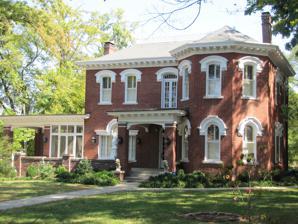
Building: Johnson-Hach House
Country: United States of America
Year built: 1877
United States historic place Johnson--Hach House U.S. National Register of Historic Places The Johnson-Hach House in 2012 Show map of Tennessee Show map of the United States Location 403 Greenwood Avenue, Clarksville, Tennessee Coordinates 36°31′28″N 87°20′49″W / 36.52444°N 87.34694°W / 36.52444; -87.34694 ( Johnson--Hach House ) Area 6.7 acres (2.7 ha) Built 1877 ( 1877 ) Architect G. Tandy Smith Jr. Architectural style Italianate , Colonial Revival MPS Clarksville MPS NRHP reference No. 98001507 Added to NRHP December 10, 1998 The Johnson-Hach House is a historic house in Clarksville, Tennessee , U.S.. It was built circa 1877 for Polk Grundy Johnson, the son of Congressman Cave Johnson . It was purchased in 1917 by Adolph Hach, a German-born businessman who invested in tobacco production. The house remained in the Hach family until 1992. The house was designed in the Italianate architectural style , with Colonial Revival features . It has been listed on the National Register of Historic Places since December 10, 1998. References